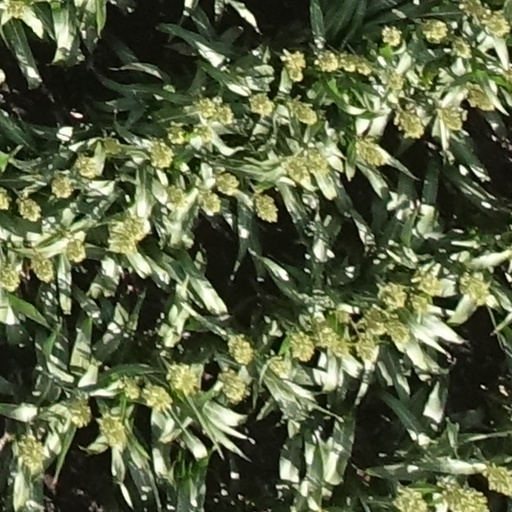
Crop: sorghum